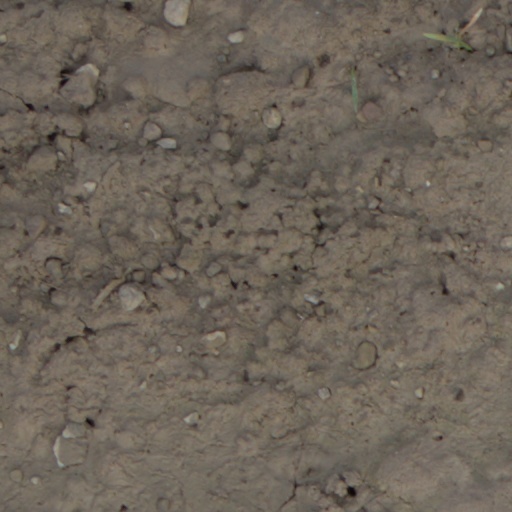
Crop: wheat